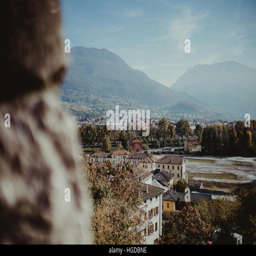
a scene shot from the mountains